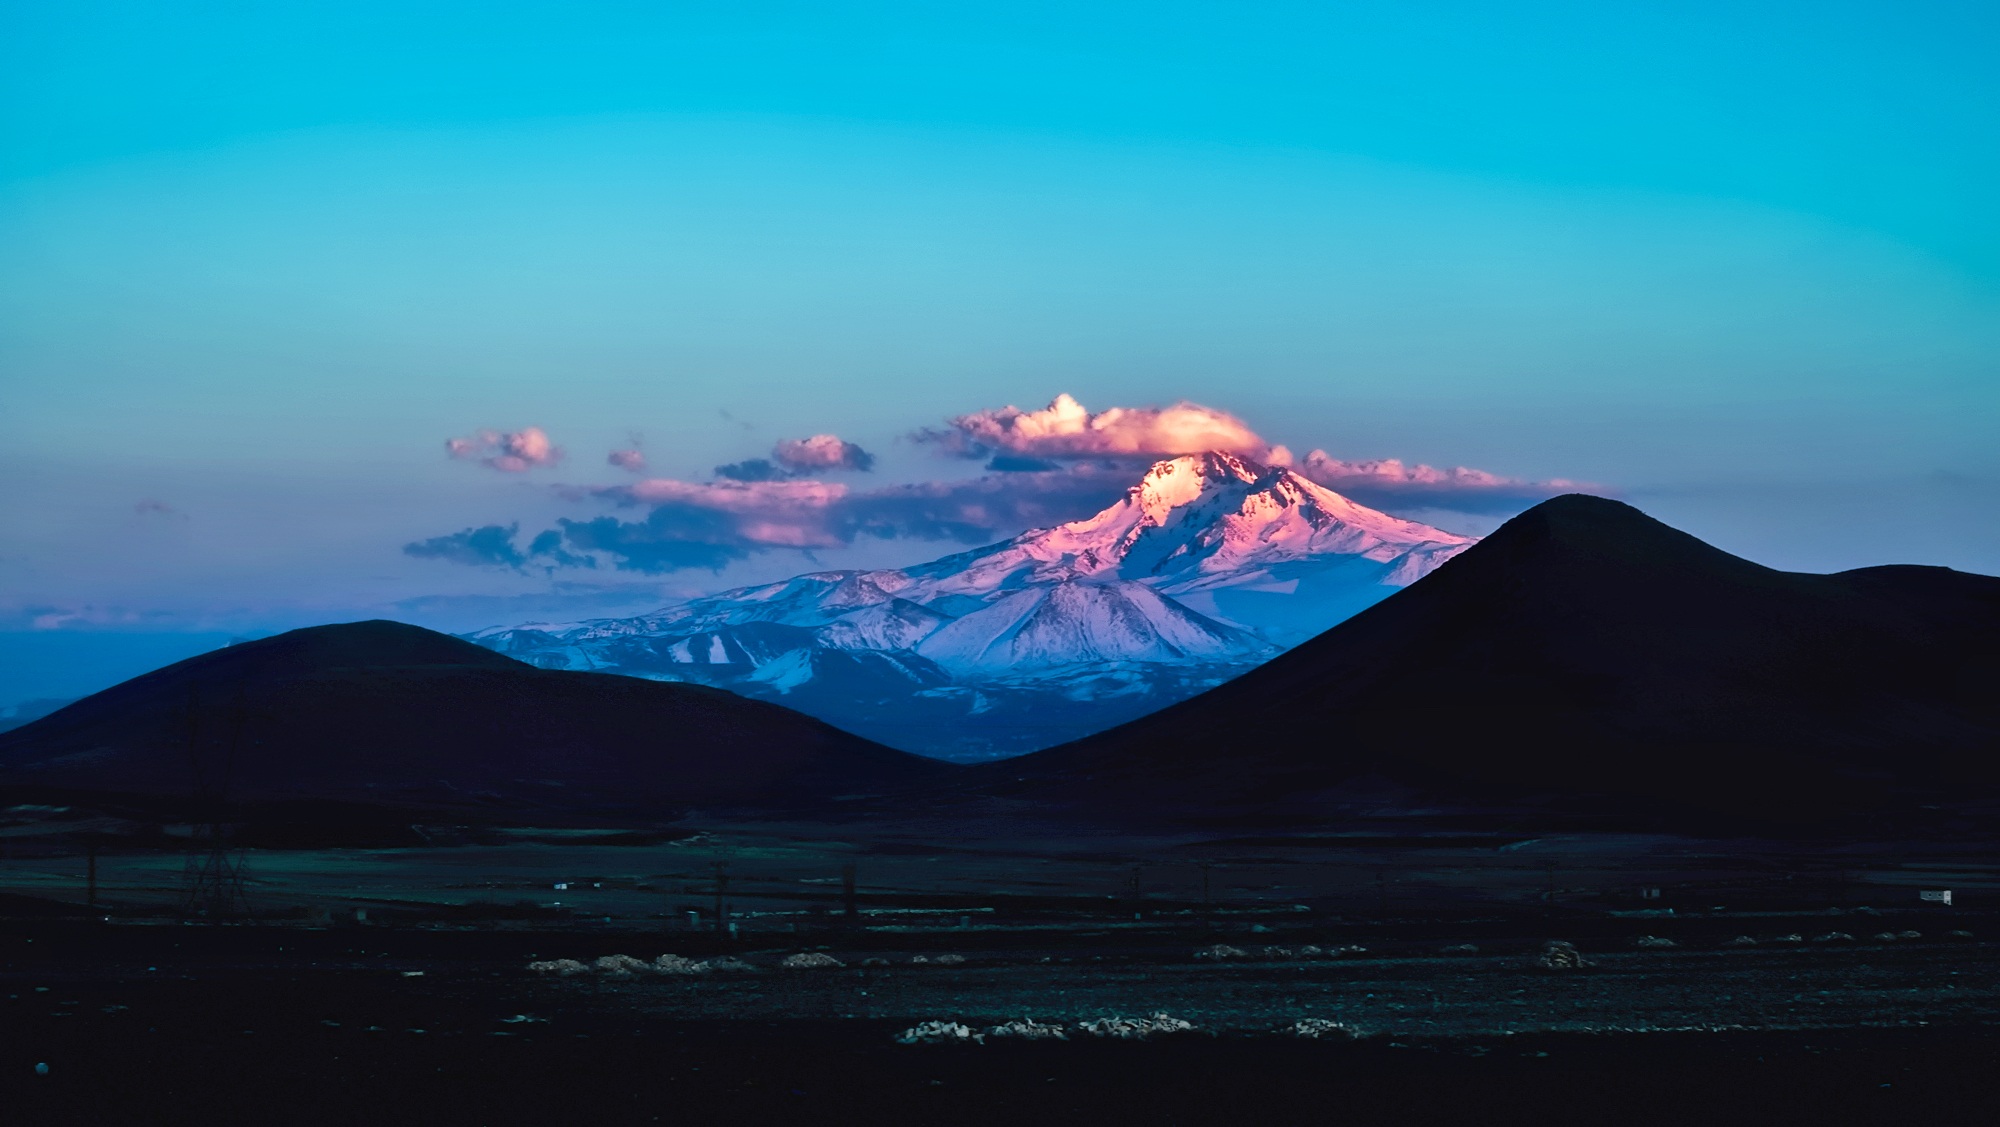
landscape, sea, nature, horizon, mountain, snow, winter, cloud, sky, sunrise, view, dawn, valley, country, dusk, glacier, volcano, outdoors, hdr, clouds, mountains, turkey, plateau, beautiful, landform, stratovolcano, geographical feature, atmosphere of earth, mountainous landforms, volcanic landform, mount erciyes